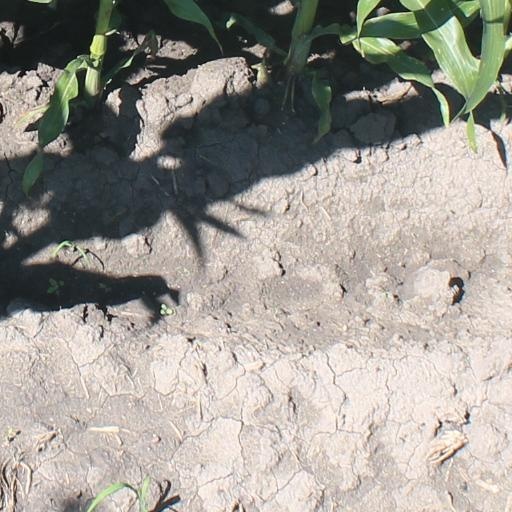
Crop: maize; corn